Battle of the Thames

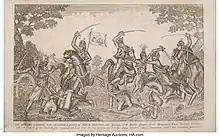
An engraving that depicts American mounted riflemen charging at British artillerists and native warriors.

Procter ordered his troops to abandon their half-cooked breakfast and retreat a further two miles shortly after daybreak on October 5, then formed them into line of battle with a single 6-pounder cannon. He planned to trap Harrison on the banks of the Thames, driving the Americans off the road with cannon fire, but he had made no attempt to fortify the position by creating abatis or throwing up earthworks, and the ground presented no obstacle to the American horsemen, while scattered trees masked the British fire. Tecumseh's men formed a line in a black ash swamp on the British right to flank the Americans. Tecumseh rode along the British line, shaking hands with each officer before rejoining his warriors.